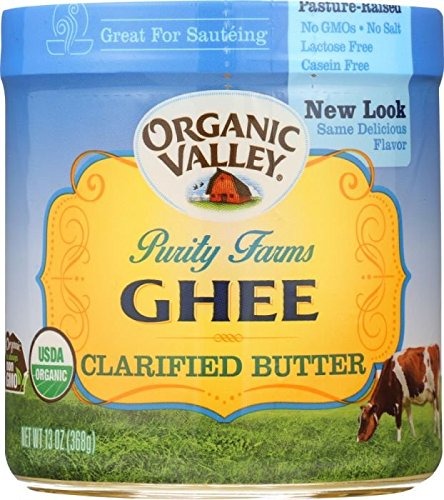
Item Name: Organic Valley Purity Farms Ghee Clarified Butter 13 oz (Pack of 2)
Value: 26.0
Unit: Ounce

Price: 20.65